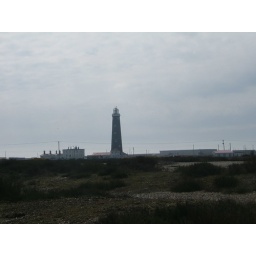
The old lighthouse surrounded by the old Trinity House buildings